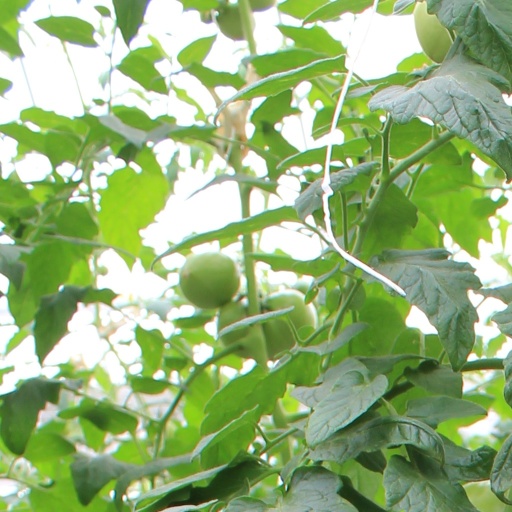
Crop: tomato